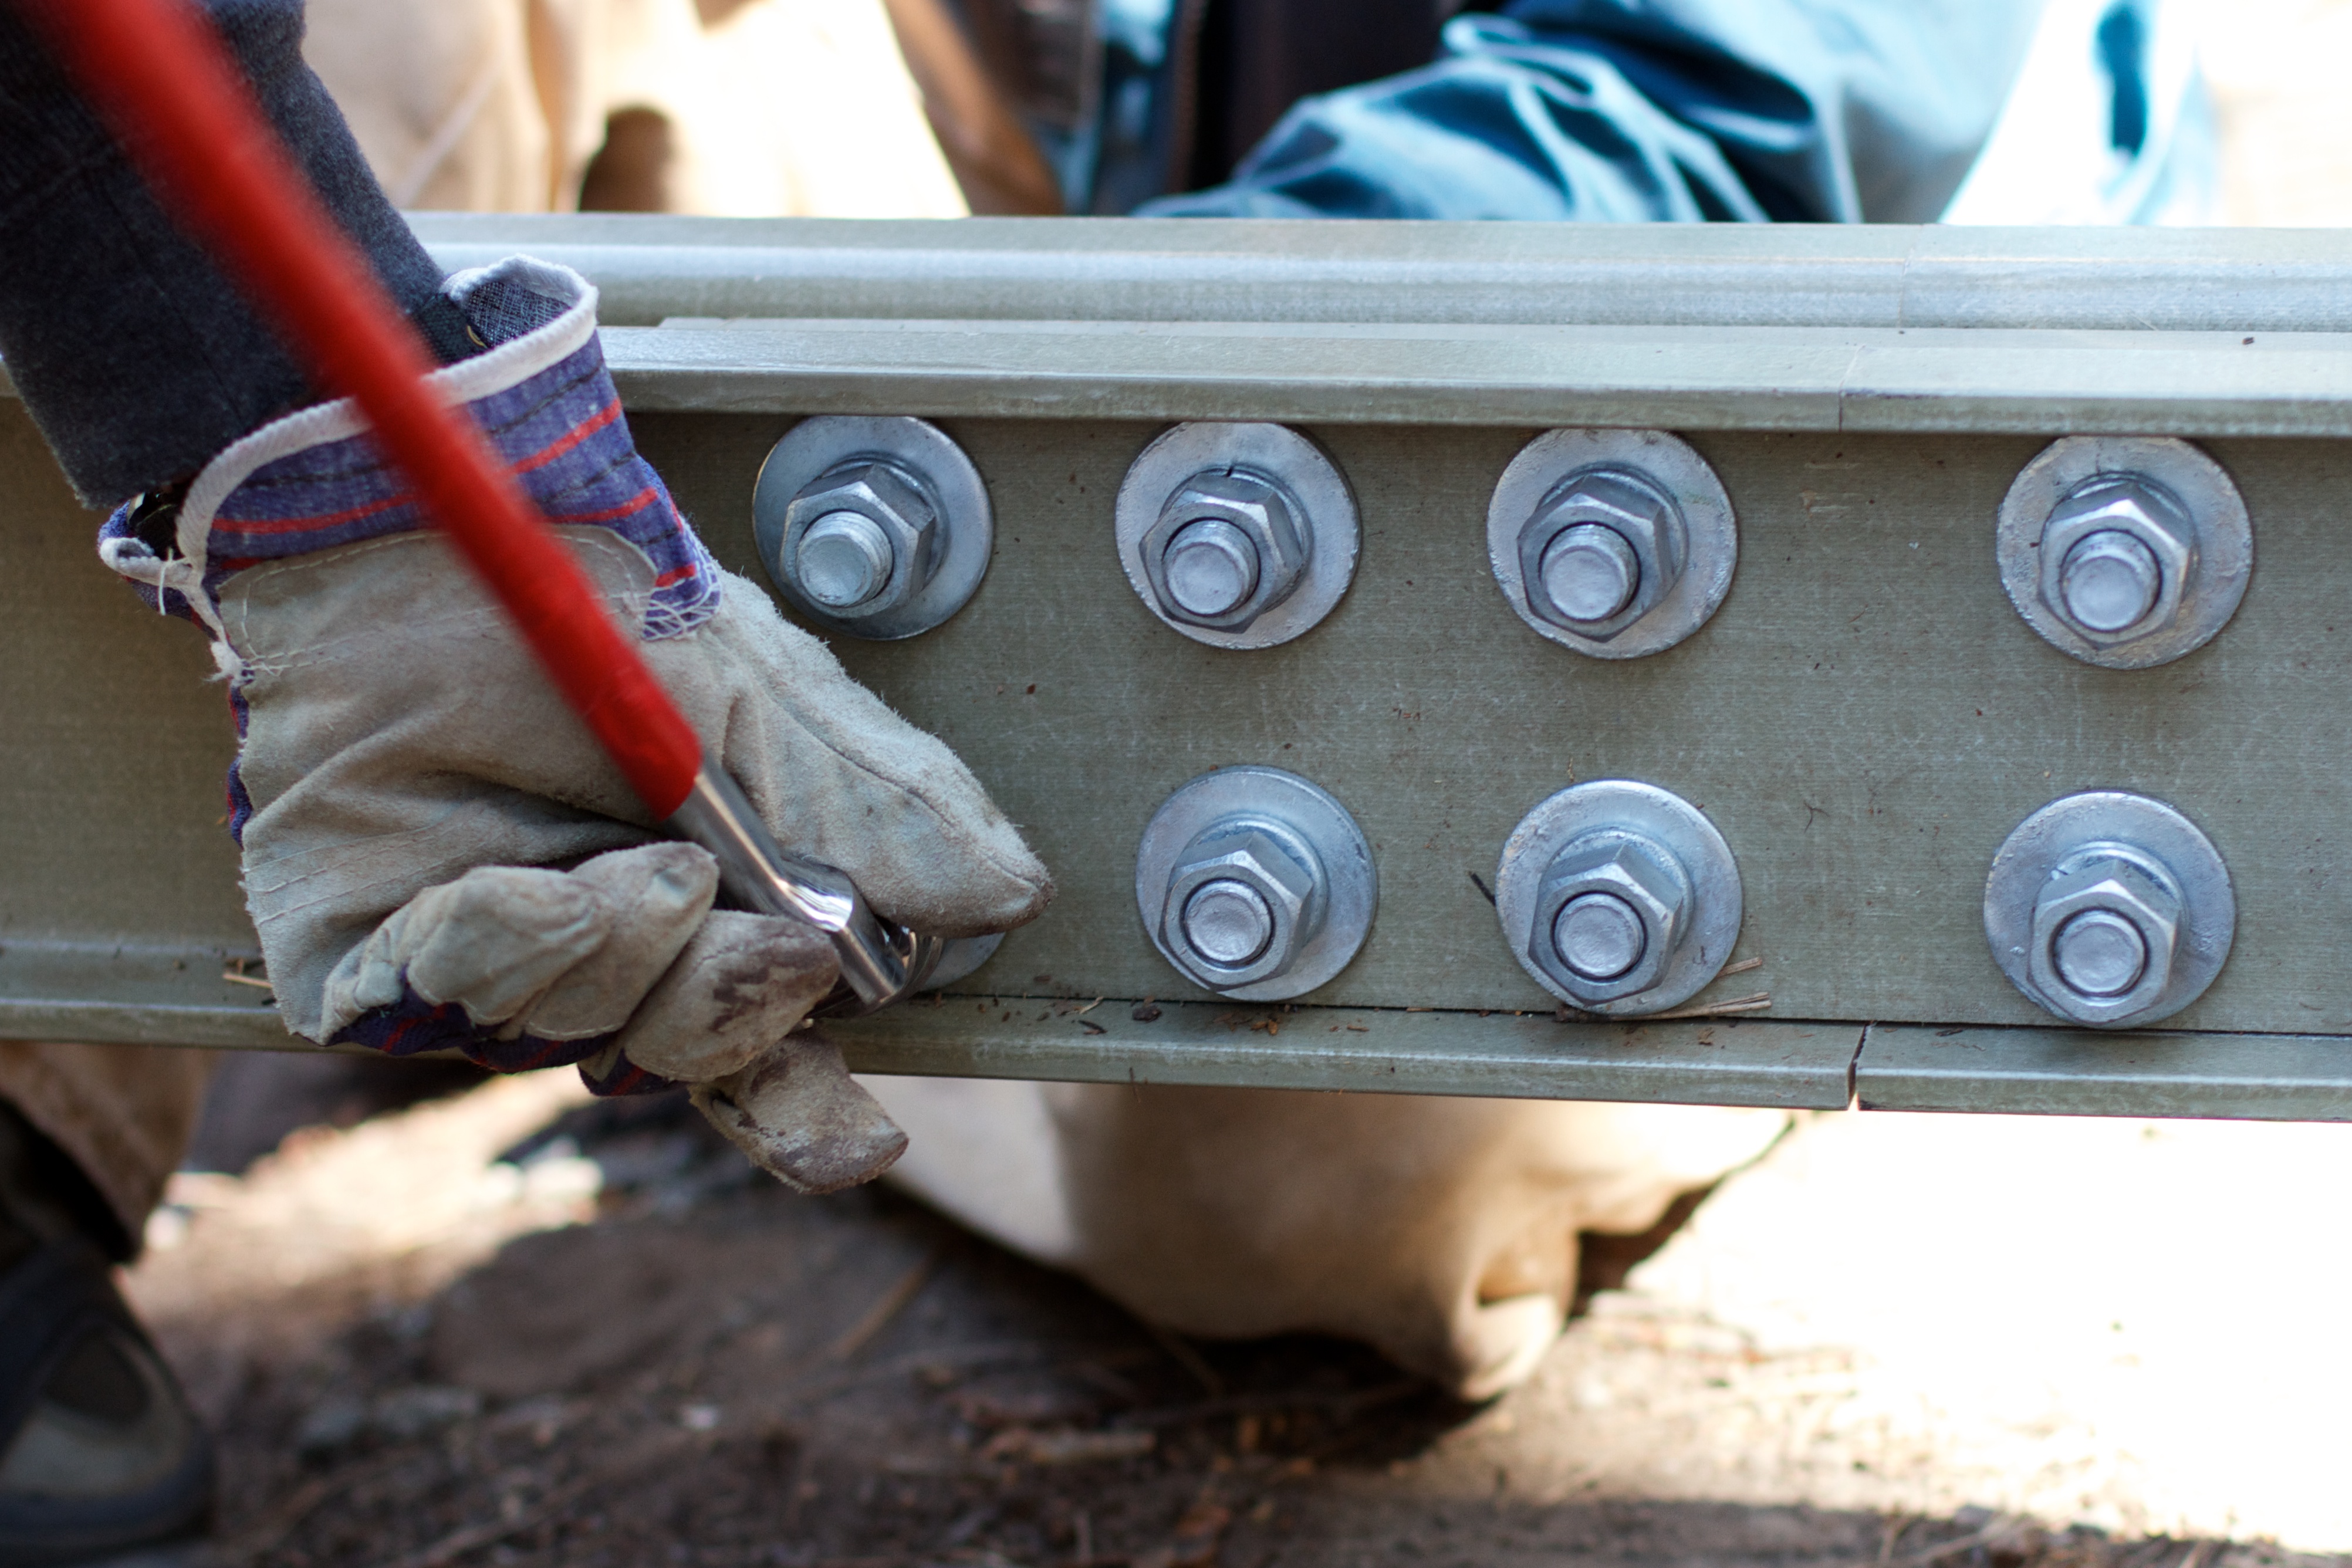
wheel, vehicle, pstrails